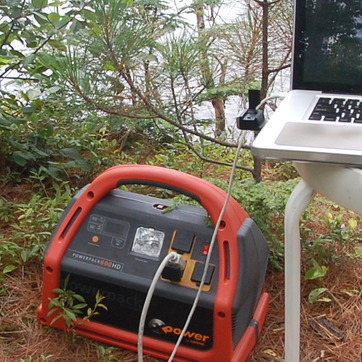
Material: plastic